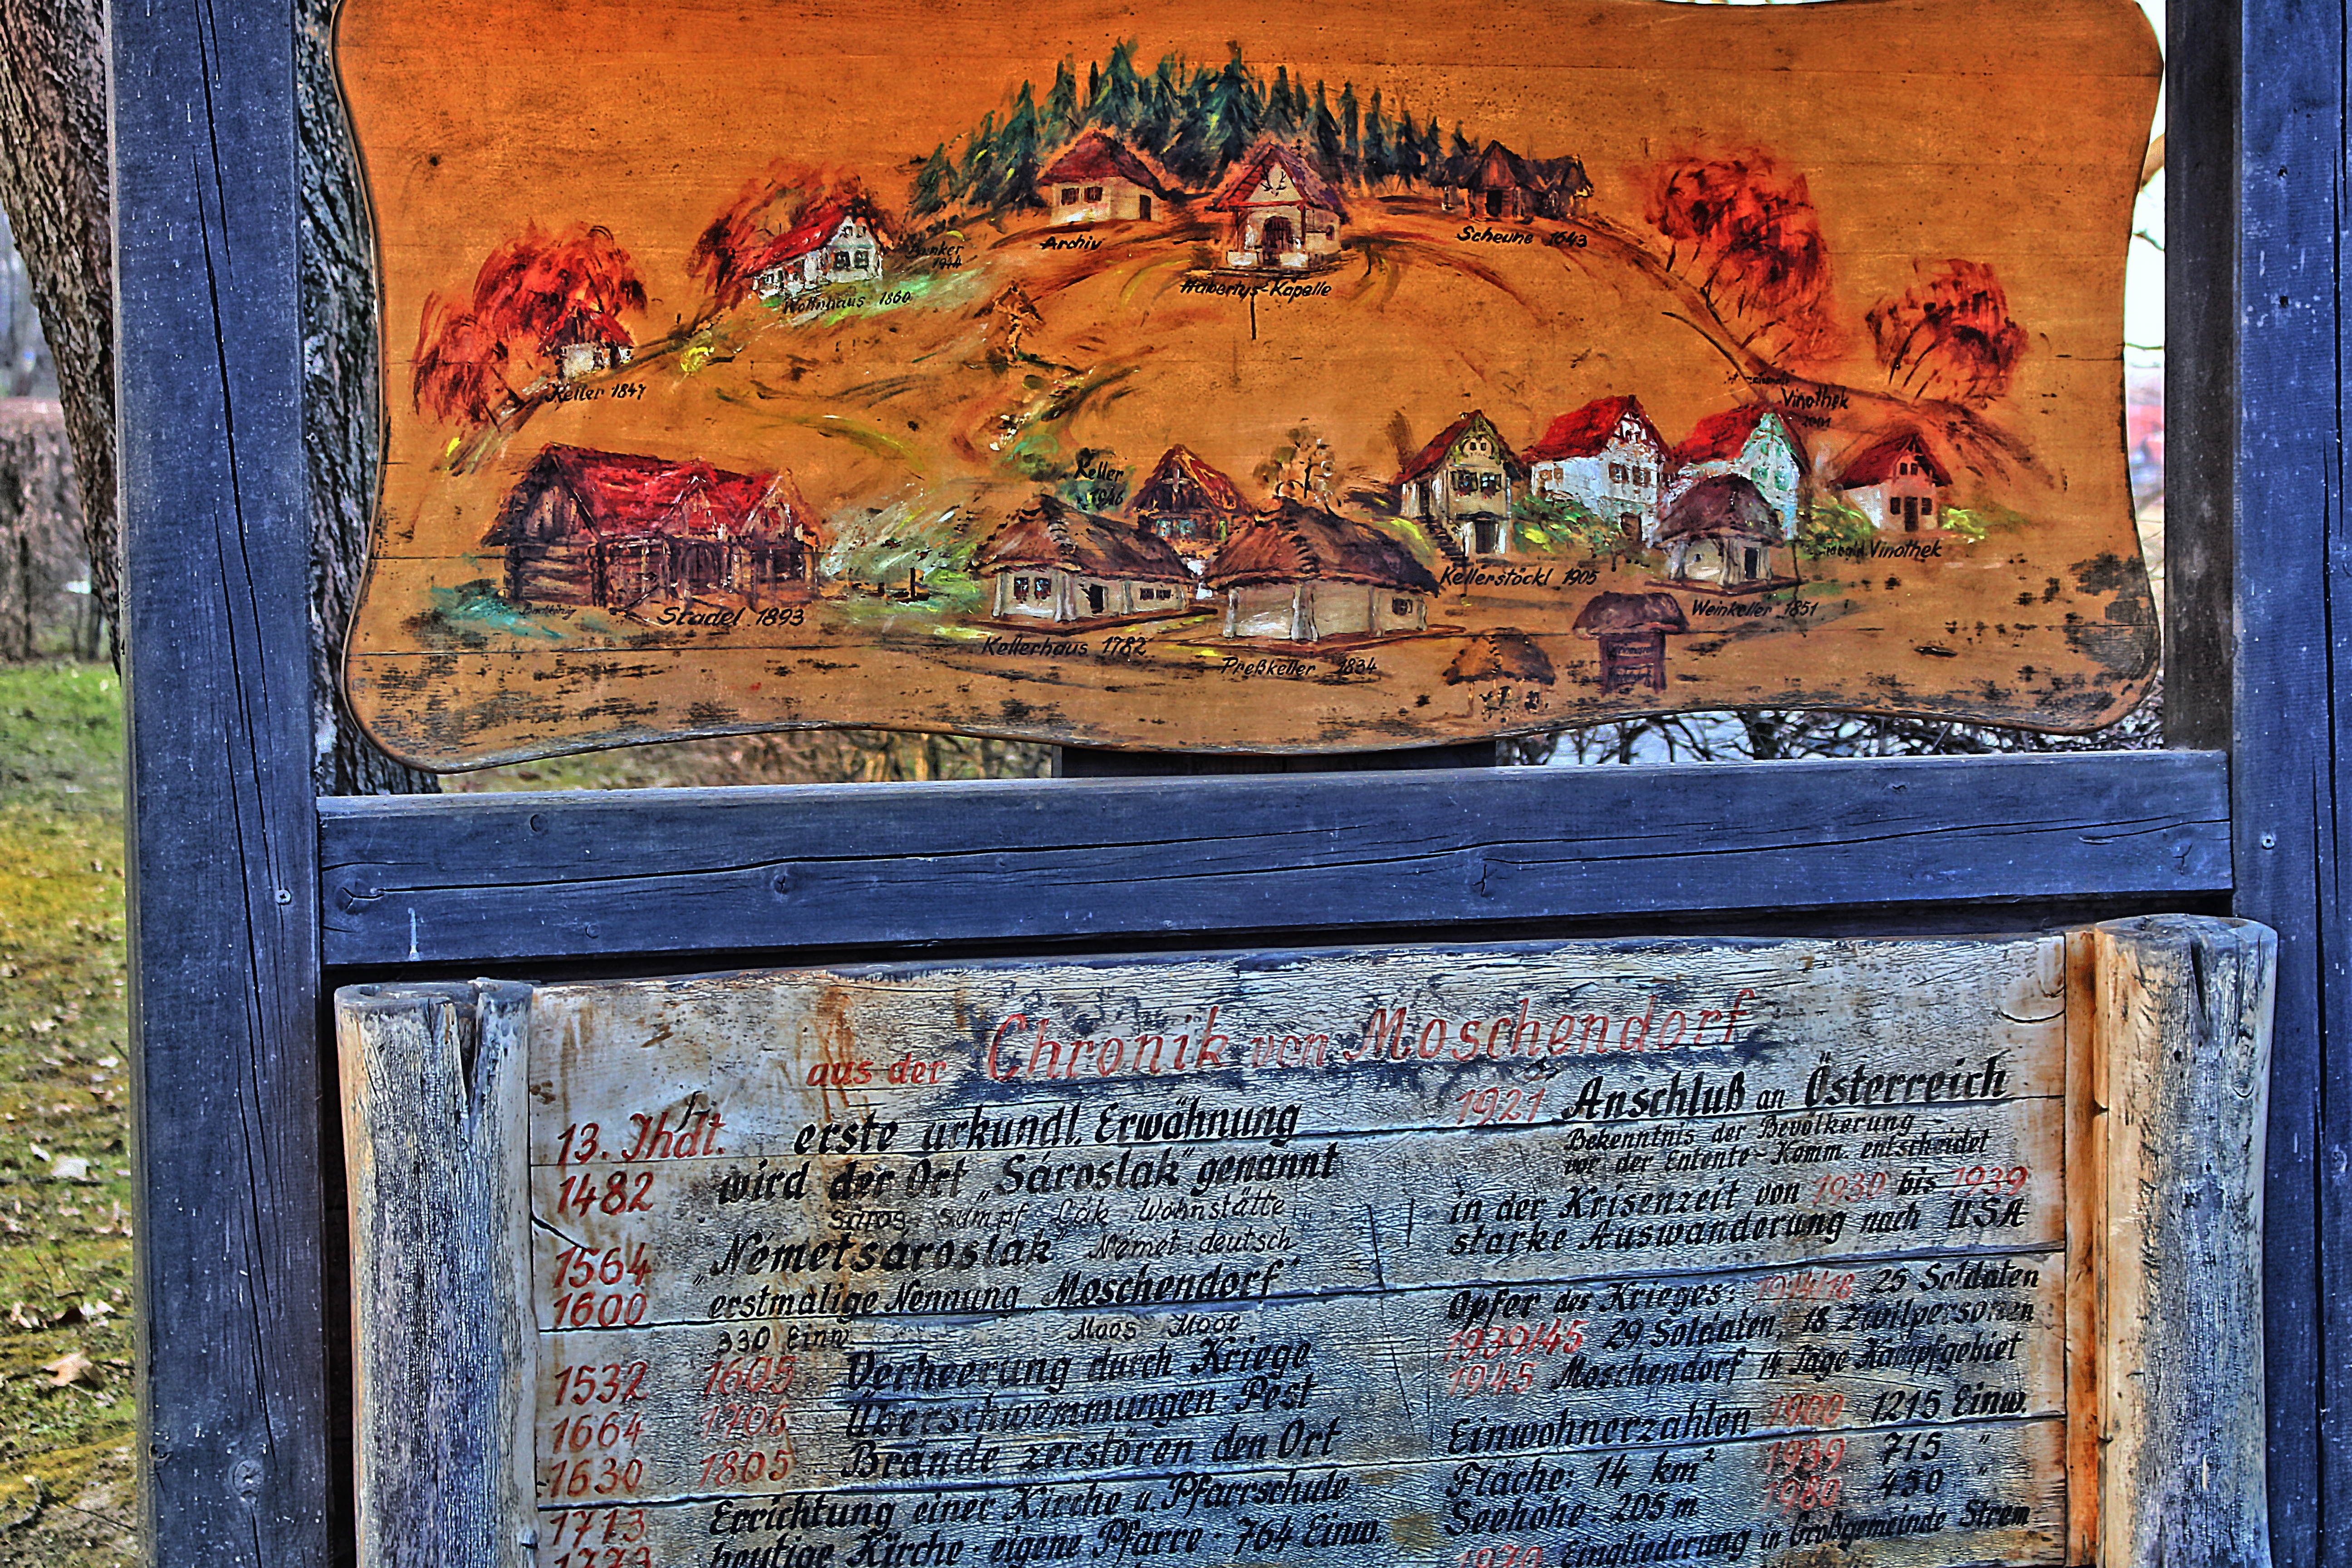
map, art, history, information, directory, hdr image, ancient history